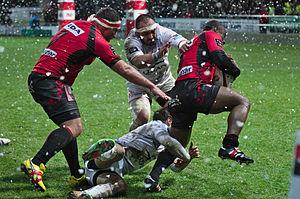
Le championnat de France de rugby à XV 2013-2014 ou Top 14 2013-2014 est la cent-quinzième édition du championnat de France de rugby à XV. Elle oppose les quatorze meilleures équipes de rugby à XV françaises. Le championnat débute le 16 août 2013 pour s'achever par une finale le 31 mai 2014 au Stade de France.
Cette page présente la saison 2013-2014 du Montpellier Hérault rugby en Top 14 et en H-Cup.